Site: brandenburg
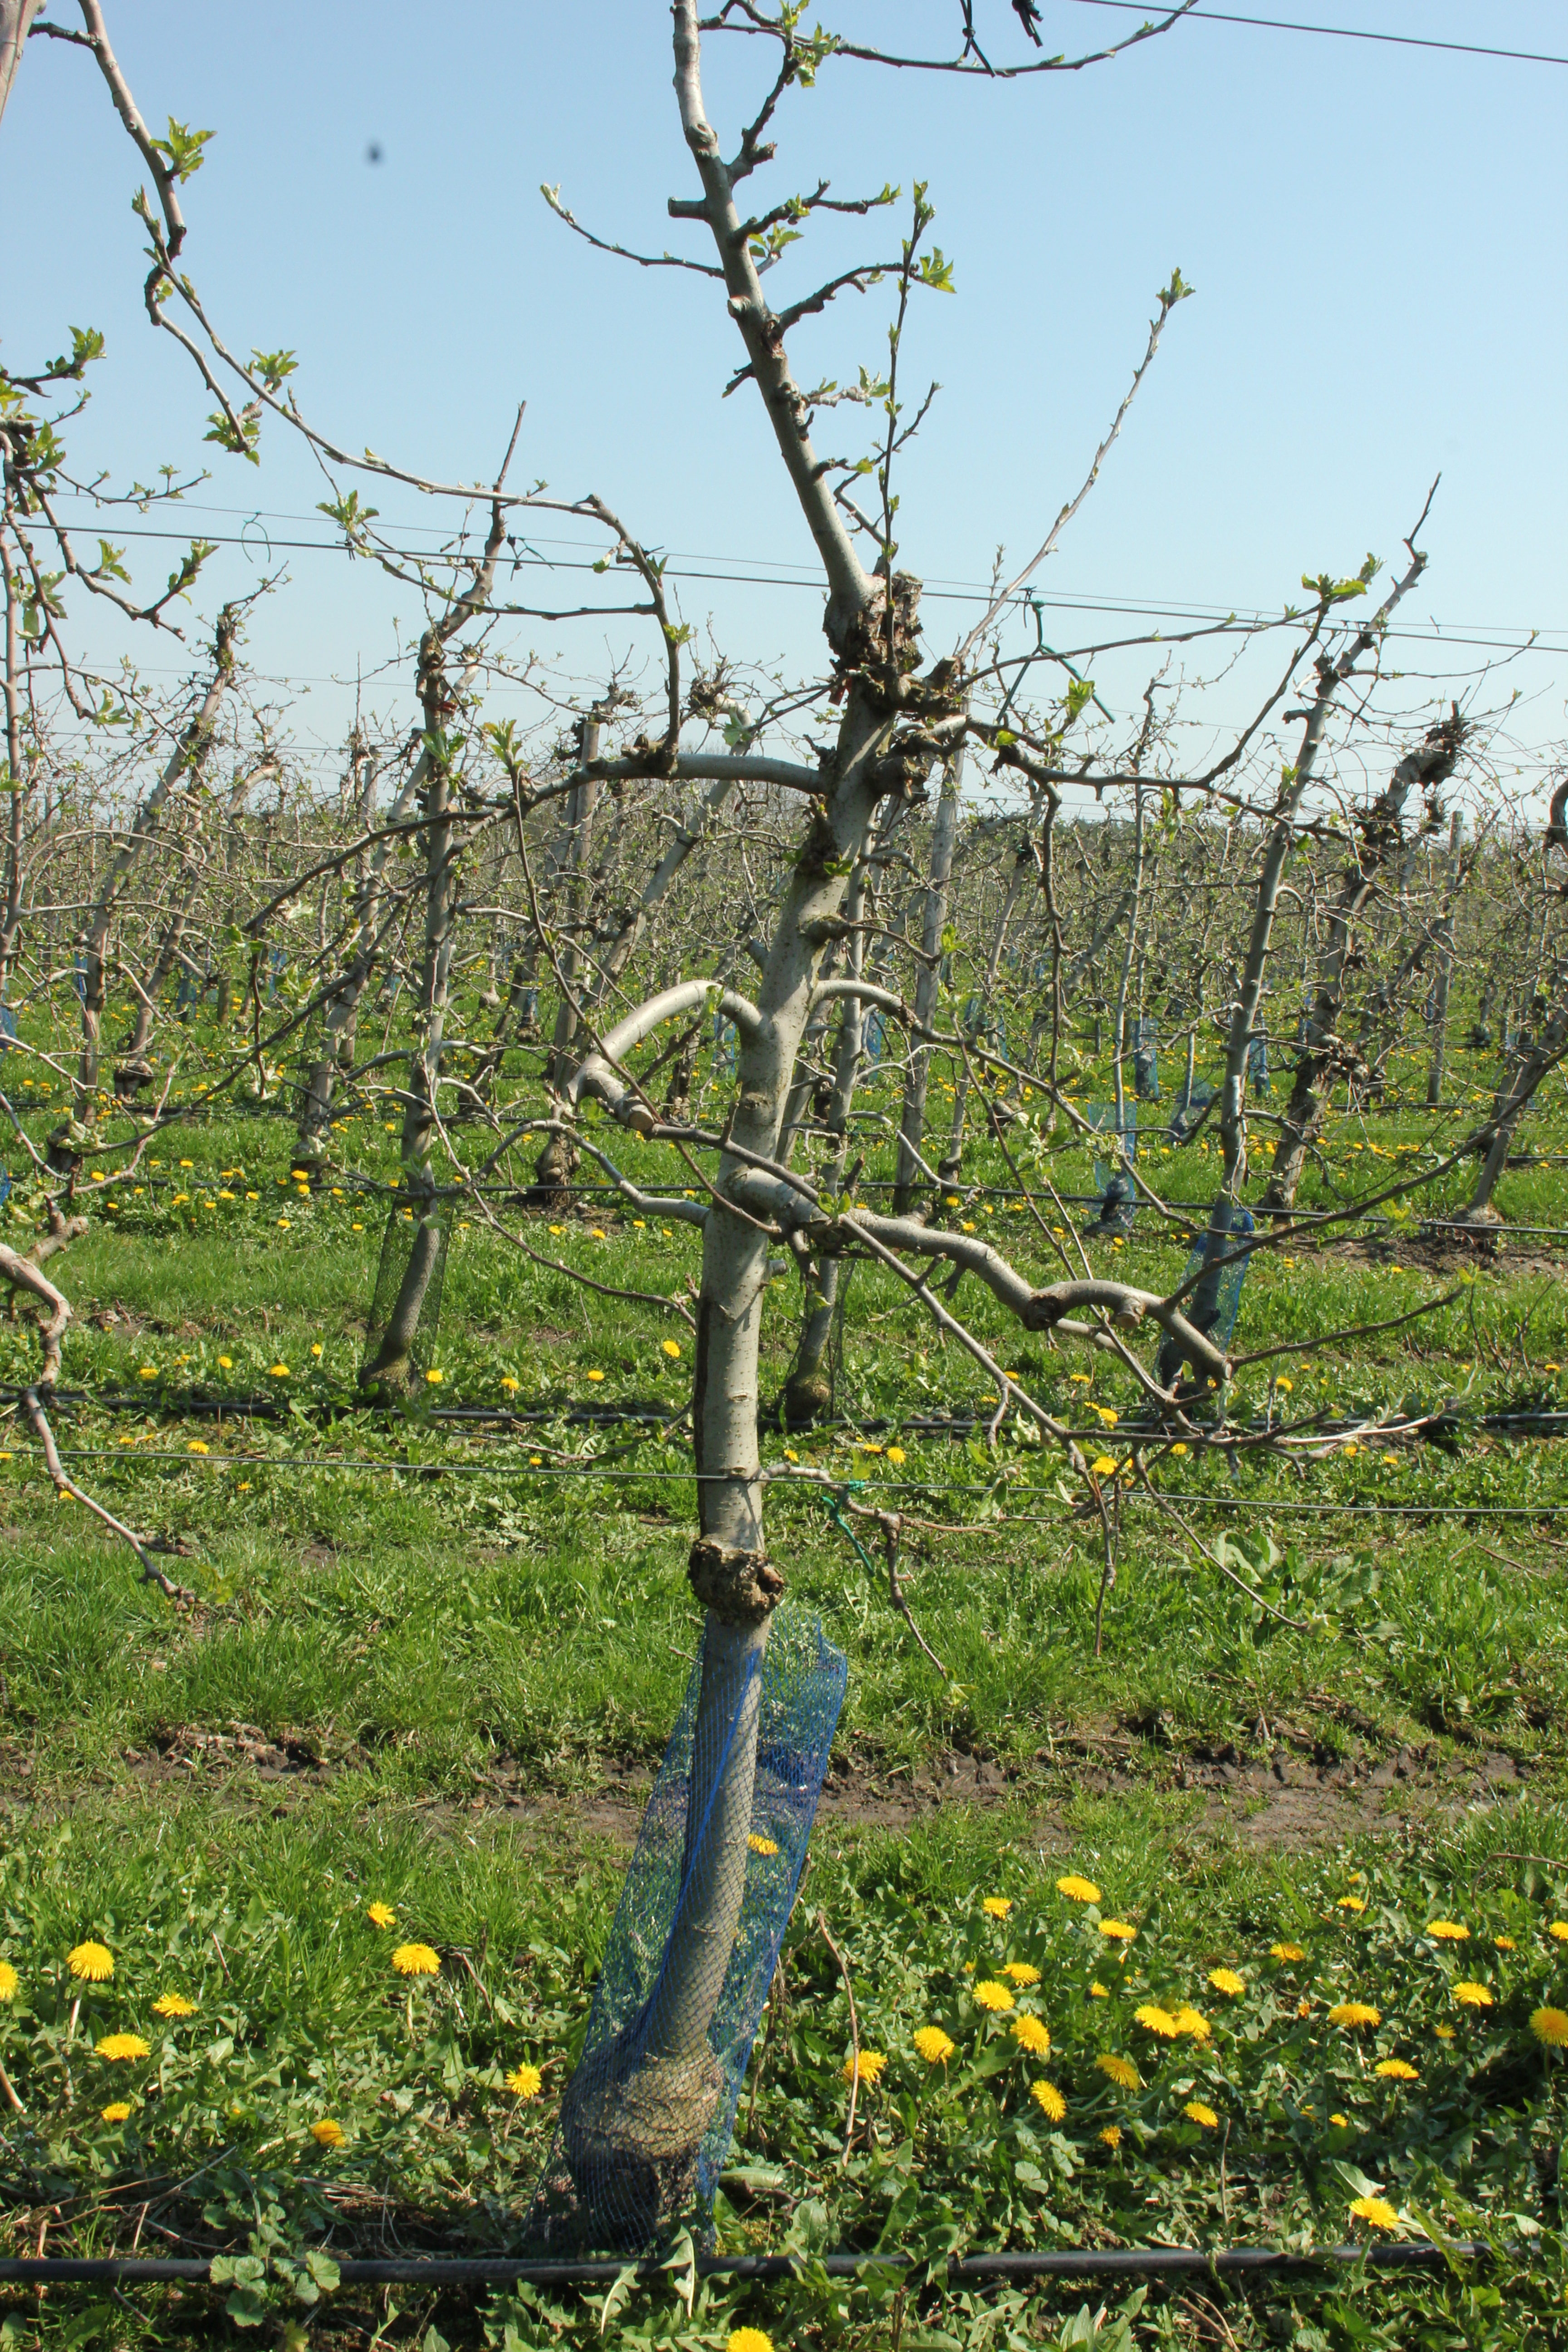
Growth stage (BBCH 56): Inflorescence emergence